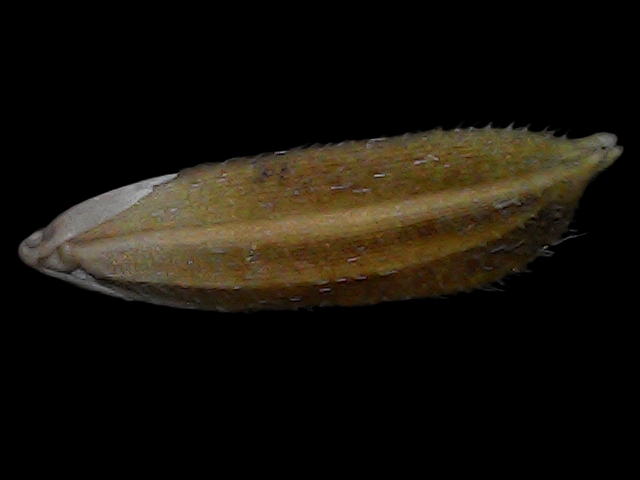
Rice variety: Bd56